British Rail Class 50

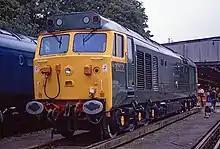
50007 "Sir Edward Elgar" at Bournemouth Open Day, 1992

At the start of the 1990s, the reliability of the fleet became a problem again. By this time, the class was solely used on the West of England route, having been replaced on the Oxford route by Class 47/4 locomotives, displaced from Railfreight Distribution after the collapse of Speedlink in 1991. Arguably, the Class 50s were not suitable for the stop-start service pattern of Waterloo-Exeter services, nor to the extended single-line sections of this route, where a single locomotive failure could cause chaos. Therefore, the decision was taken to retire the remainder of the fleet, temporarily replacing them with Class 47/7 locomotives, which were in turn replaced by new diesel multiple units. From 1992, the Oxford route was worked by Class 165 and Class 166 units, whilst Class 159 units were introduced onto the West of England route in 1993.